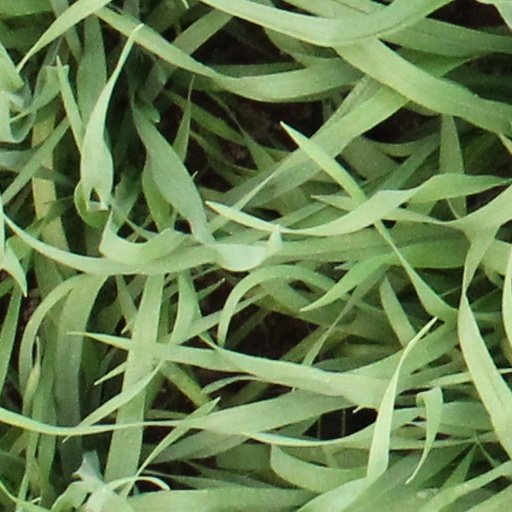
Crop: wheat